Picea glauca

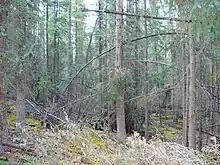
Old-growth Alaskan white spruce, Yukon

Forest floors under stands dominated by white spruce respond in ways that vary with site conditions, including the disturbance history of the site. Composition, biomass, and mineral soil physical and chemical properties are affected. In Alaska, the accumulation of organic layers (to greater thicknesses in mature stands of spruce than those in hardwood stands on similar sites) leads to decreased soil temperatures, in some cases leading to the development of permafrost. Acidity of the mineral soil sampled at an average depth of 17 cm in 13 white spruce stands on abandoned farmland in Ontario increased by 1.2 pH units over a period of 46 years.